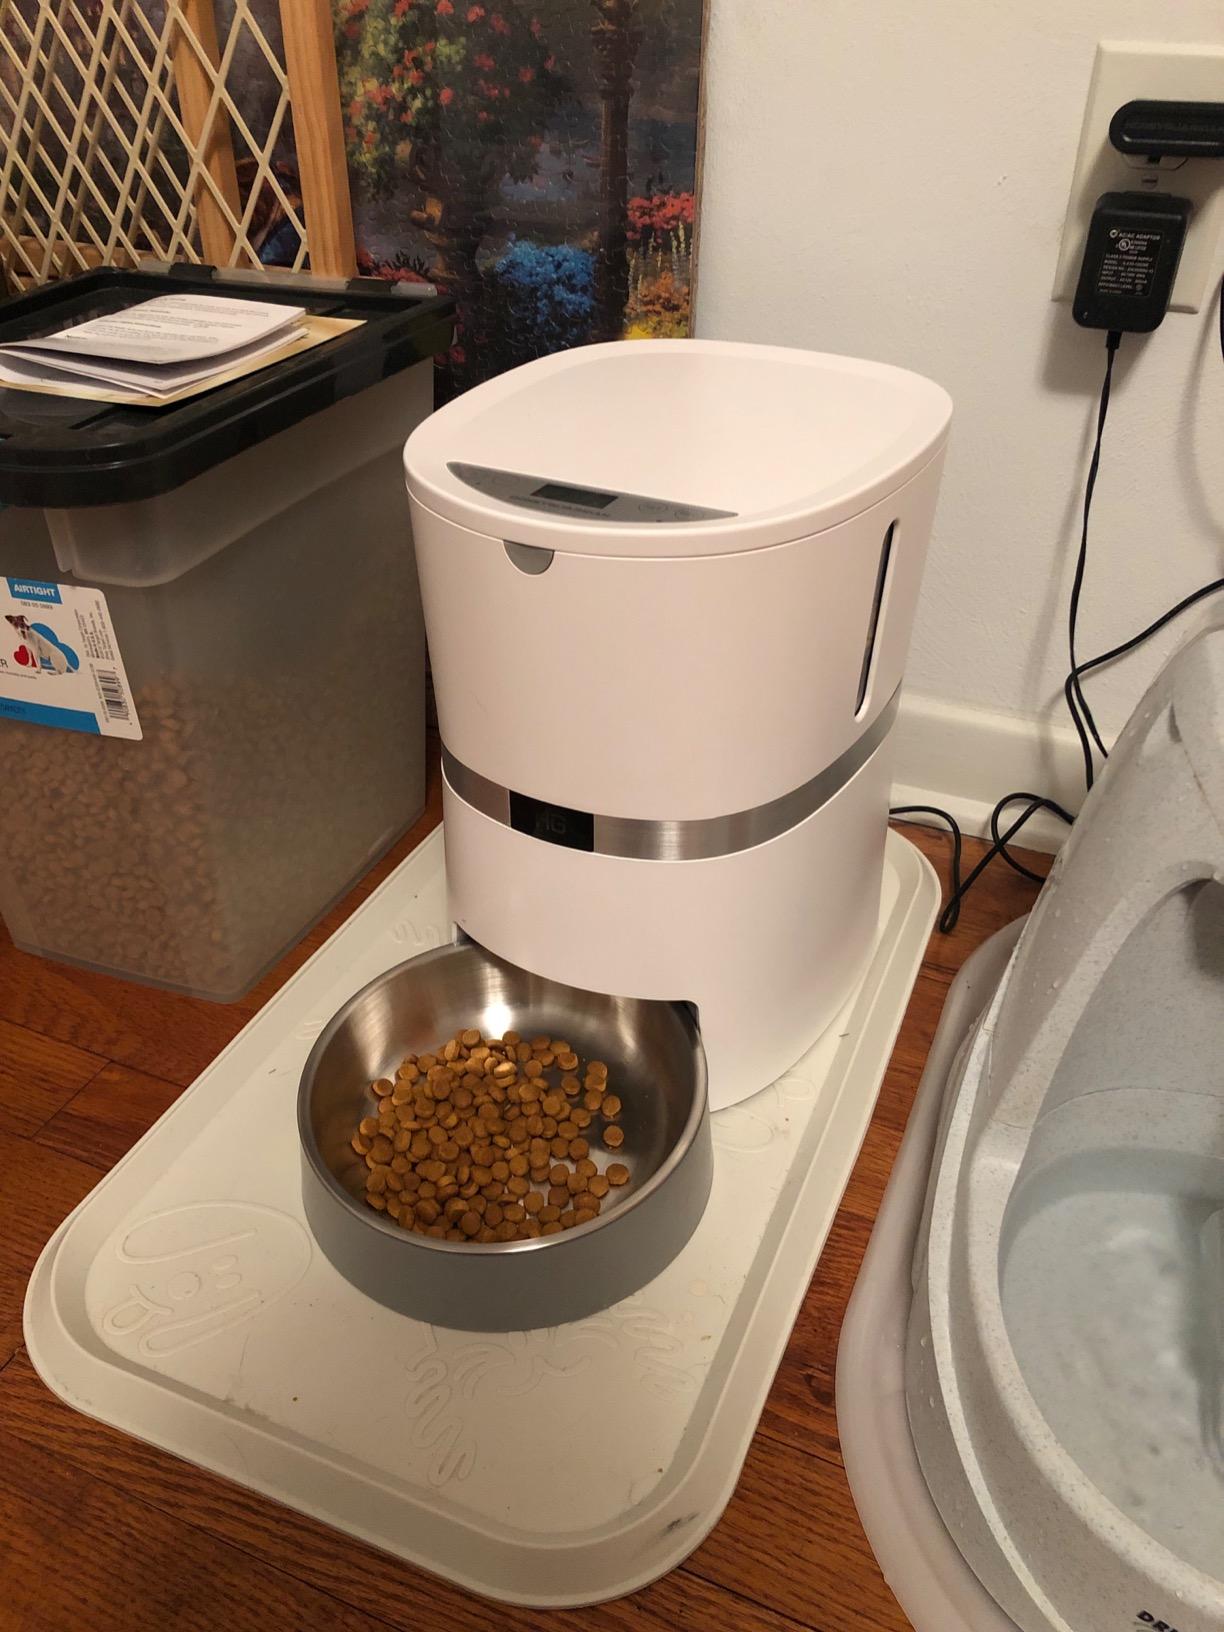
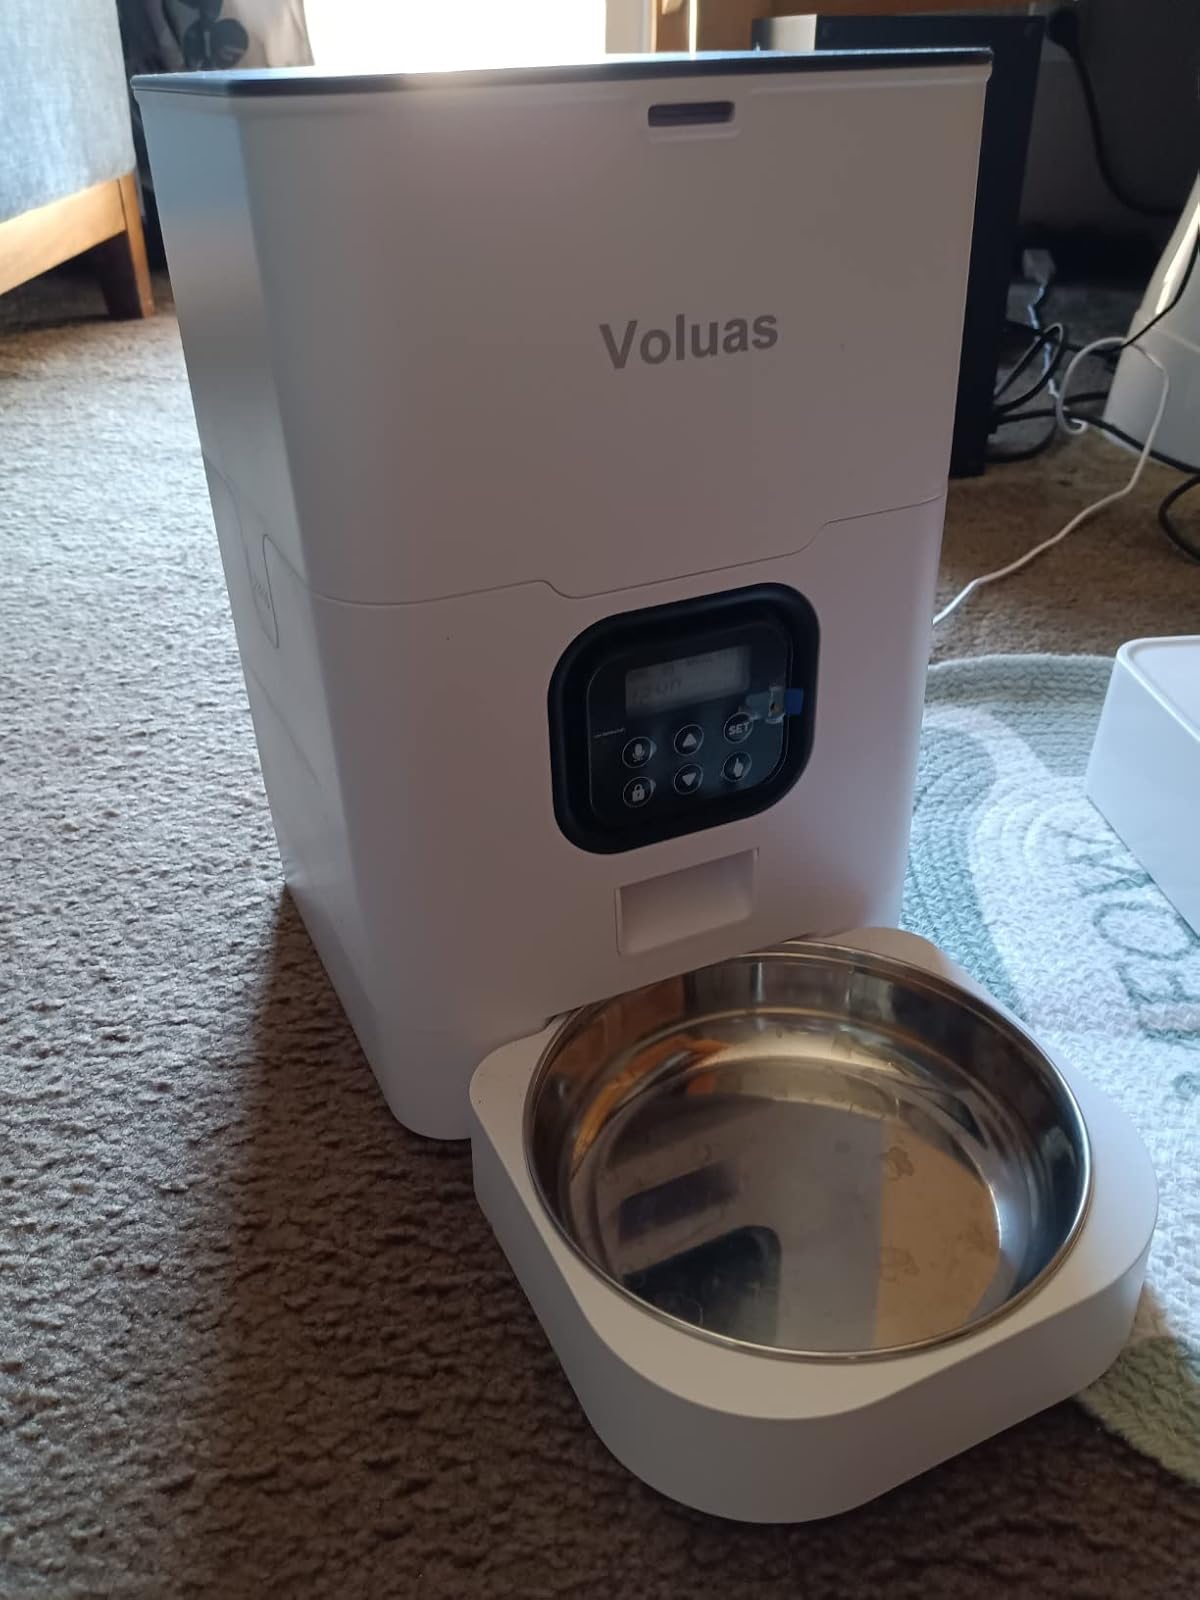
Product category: items_feeder
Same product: no